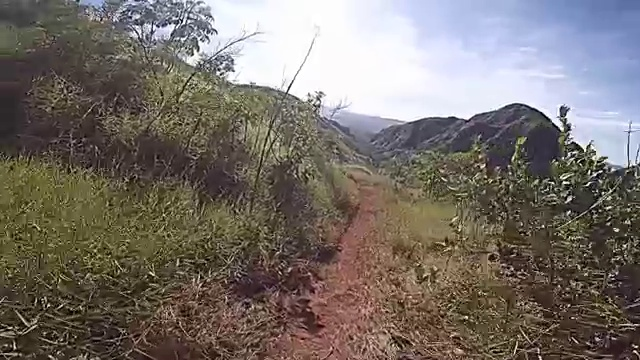
Fire: no
Smoke: no